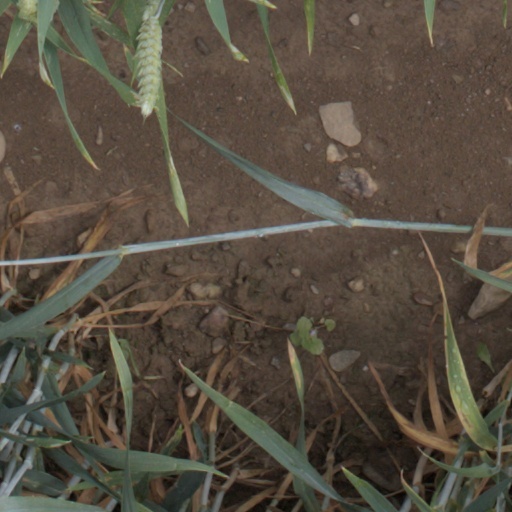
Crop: wheat